Djenné

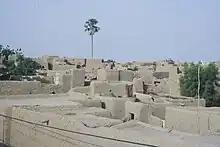
Sudanese-style buildings in the city

Djenné is famous for its Sudanese-style architecture. Nearly all of the buildings in the town, including the Great Mosque, are made from sun-baked earthen bricks which are coated with plaster.